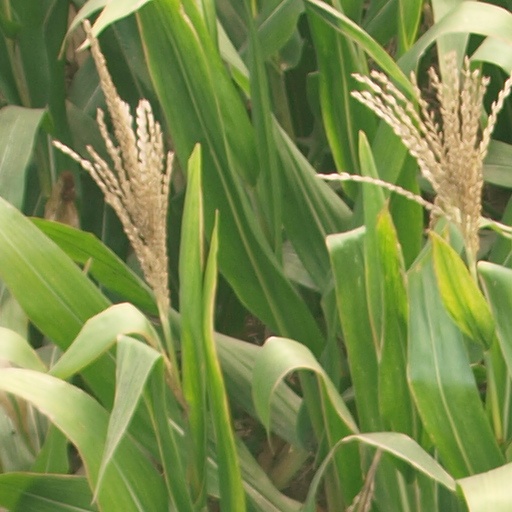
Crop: maize; corn